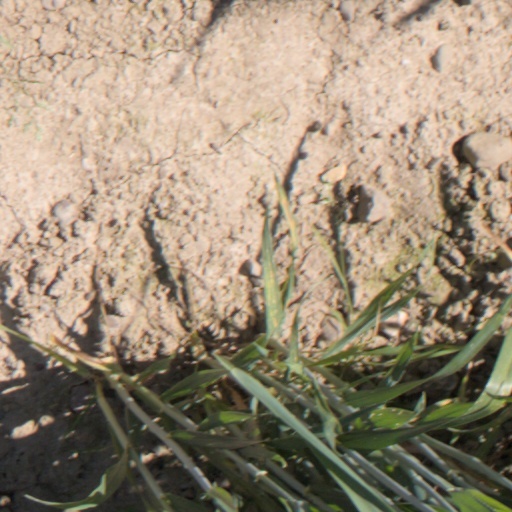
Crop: wheat